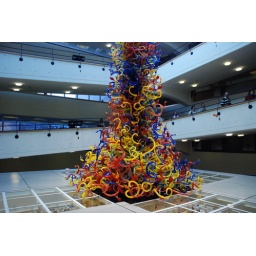
the base is part glass and underneath is a collection of more glass